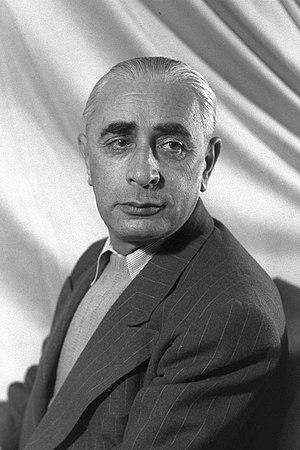
Pinhas Lavon, né à Kopytchyntsi le 12 juillet 1904 et mort à Tel-Aviv le 24 janvier 1976, est un homme politique israélien.
L'affaire Lavon est le nom d'un important scandale politique des années 1950 dans lequel est impliqué le service de renseignement militaire israélien.